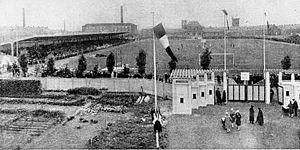
Vue générale du stade Amédée-Prouvost à Roubaix
Le stade Amédée-Prouvost est un ancien stade situé à Wattrelos, dans le département du Nord, construit en 1923.
Le Club olympique de Roubaix-Tourcoing, abrégé en CO Roubaix-Tourcoing, est un club de football français fondé en 1945 et disparu en 1970, situé à Roubaix dans le Nord.